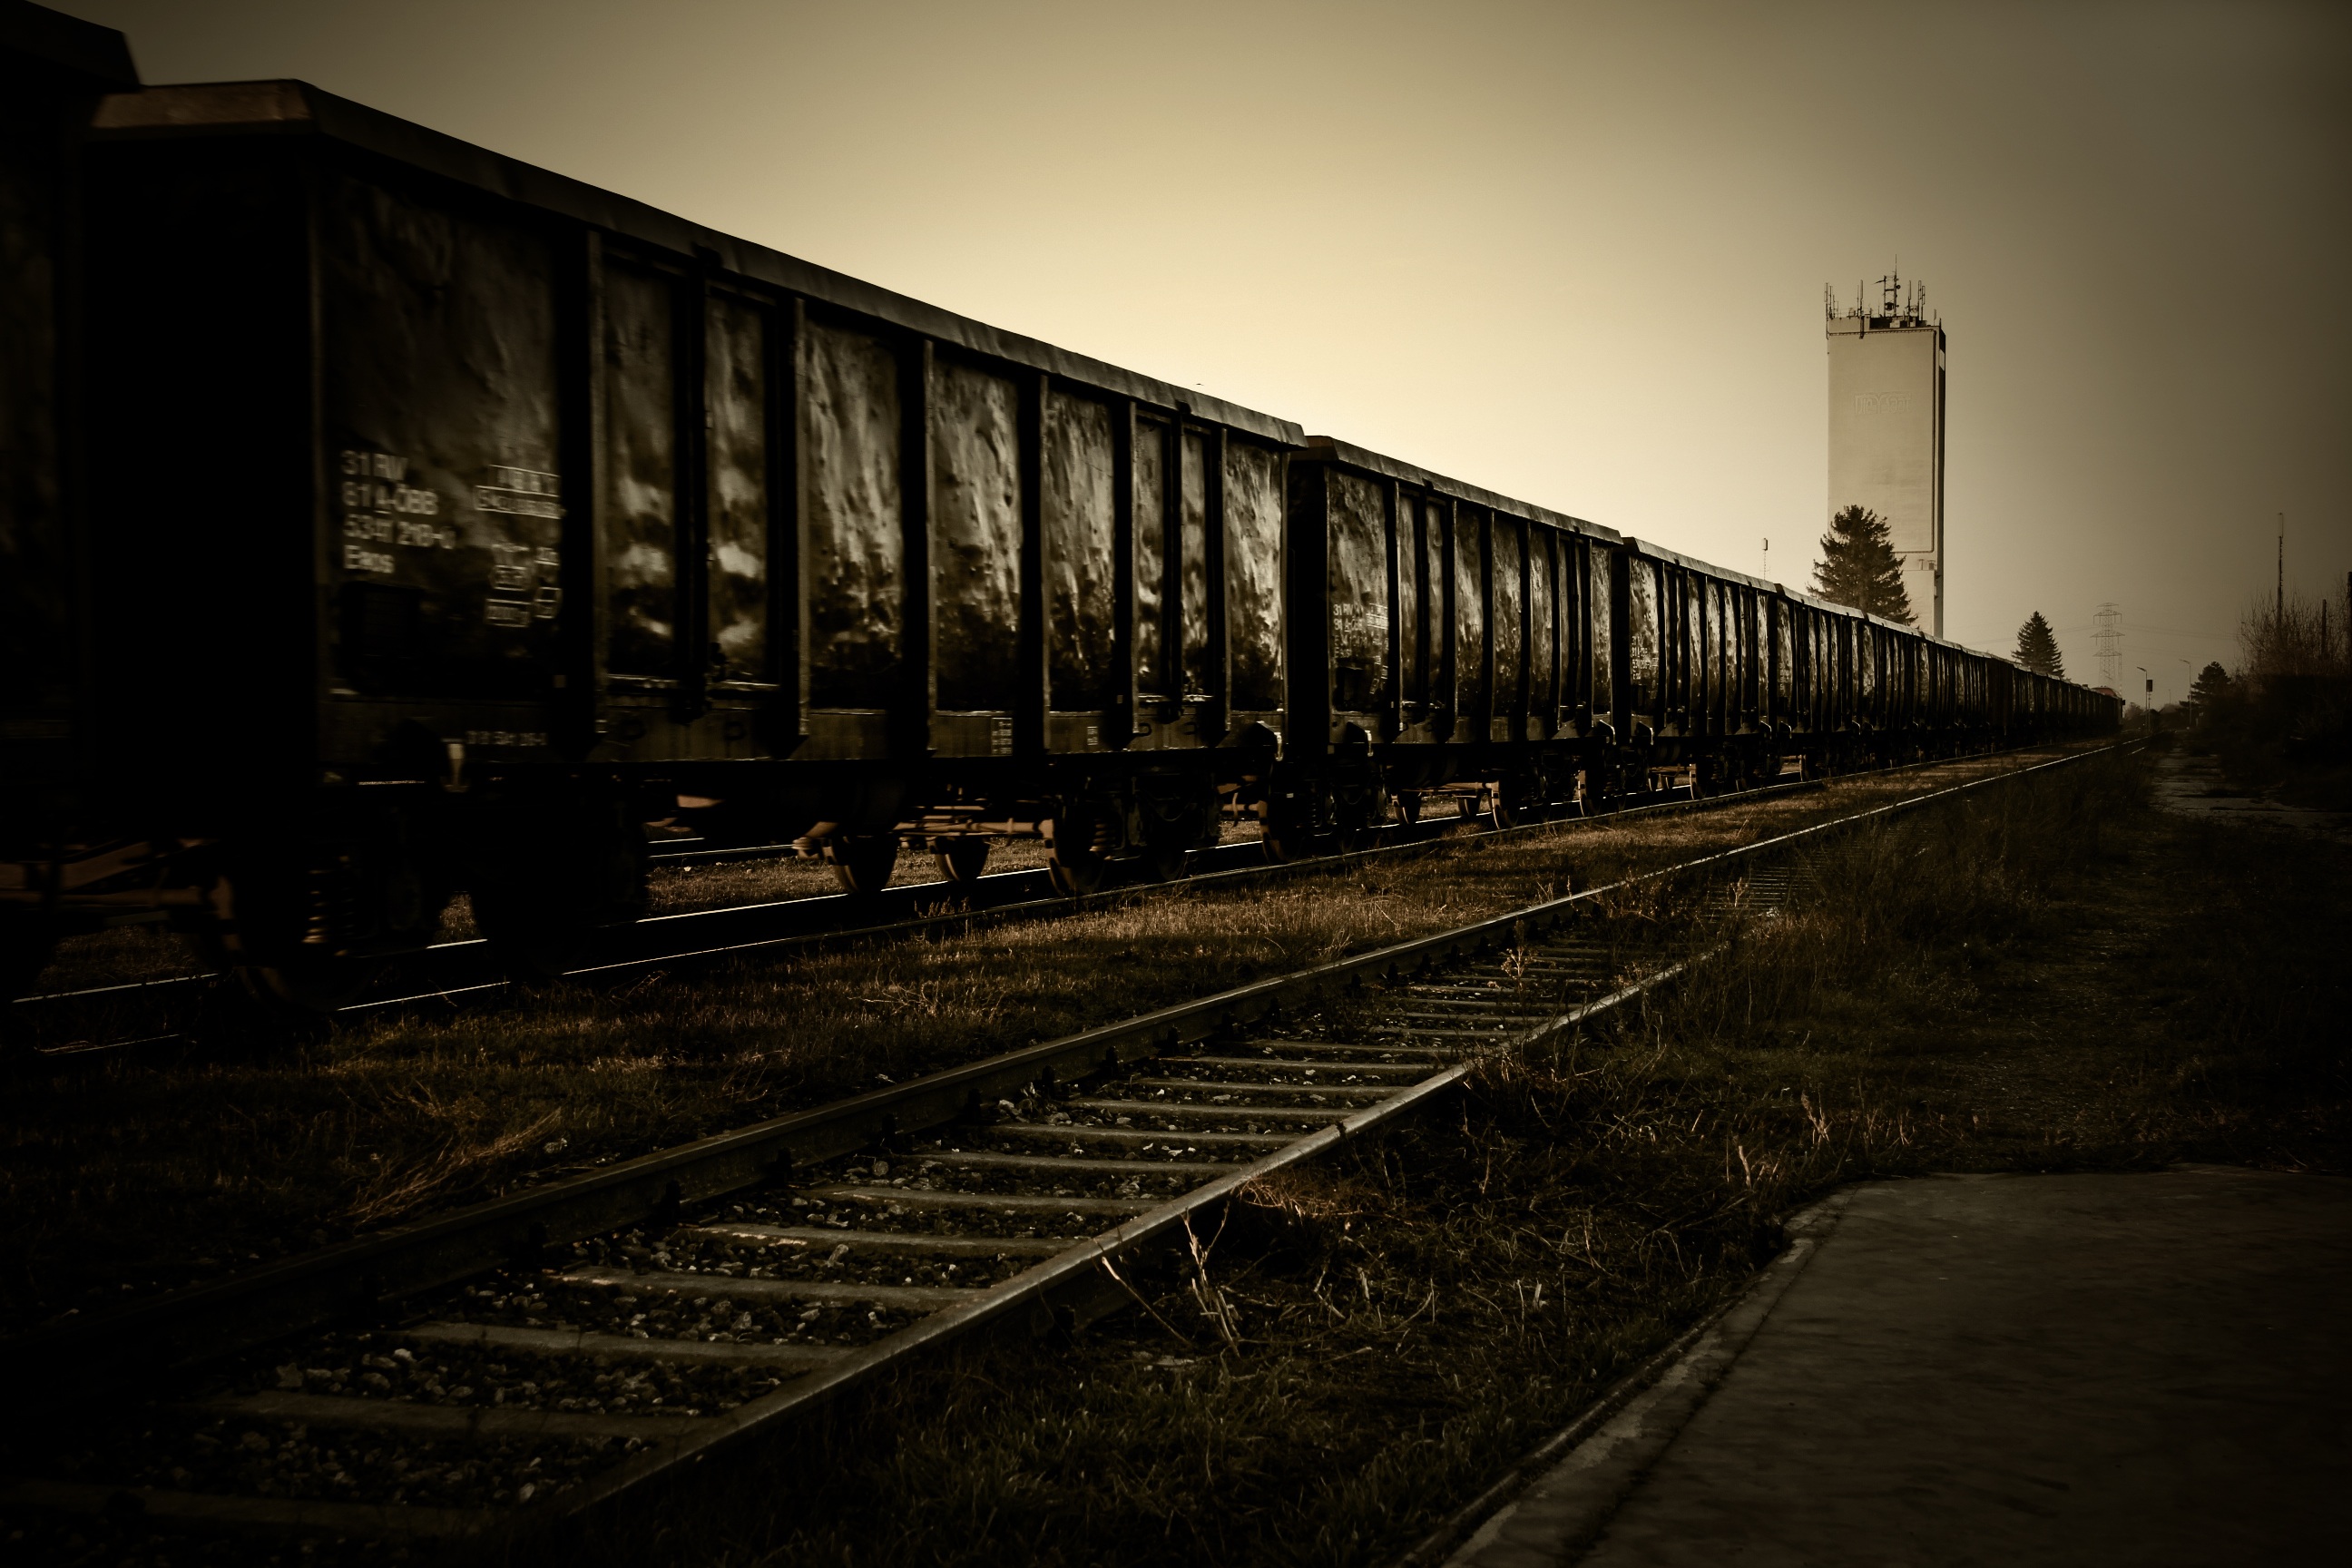
light, track, night, morning, train, transport, evening, line, reflection, vehicle, darkness, industry, monochrome, public transport, silo, shape, rail transport, freight train, urban area